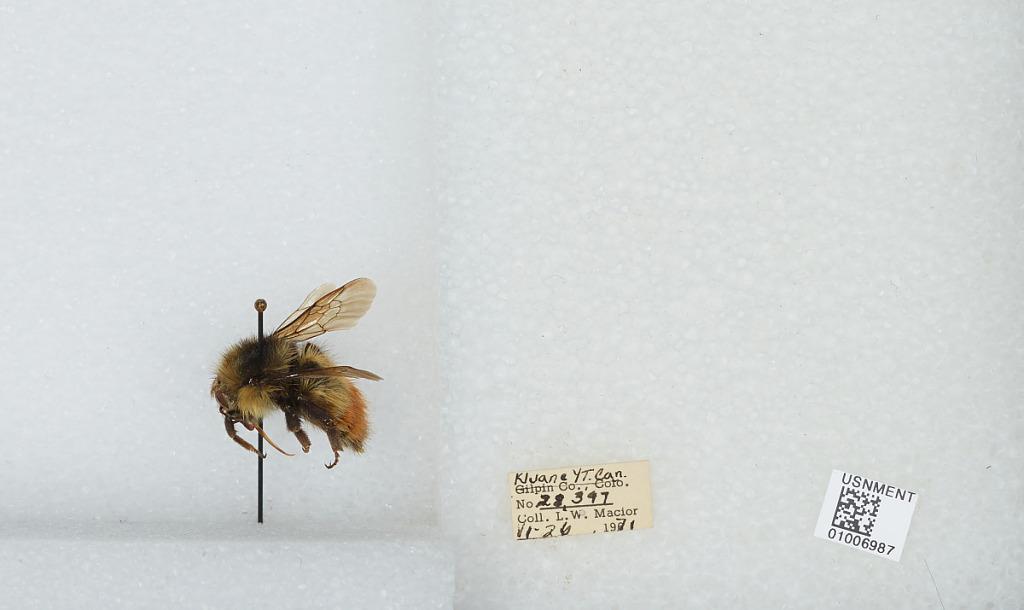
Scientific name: Bombus (Pyrobombus) flavifrons Cresson
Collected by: L. Macior
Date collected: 1971-6-26
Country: Canada
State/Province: Yukon Territory
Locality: Kluane
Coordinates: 60.75, -139.5